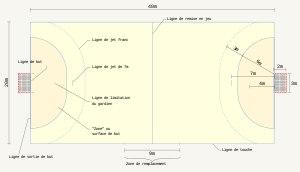
Le handball [ʔɑ̃dbal] est un sport collectif joué à la main où deux équipes de sept joueurs s'affrontent avec un ballon en respectant plusieurs règles sur un terrain rectangulaire de dimensions 40 m par 20 m, séparé en deux camps.